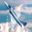
Label: airplane